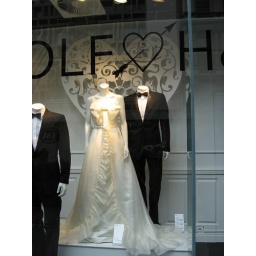
Viktor & Rolf wedding dress in H&M window